Miguel de Unamuno

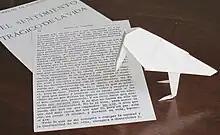
Unamuno's 'pájaro sabio' (wise bird)

Unamuno was probably the best Spanish connoisseur of Portuguese culture, literature, and history of his time. He believed it was as important for a Spaniard to become familiar with the great names of Portuguese literature as with those of Catalan literature. He believed that Iberian countries should come together through the exchange of manifestations of the spirit but he was openly against any type of Iberian federalism.